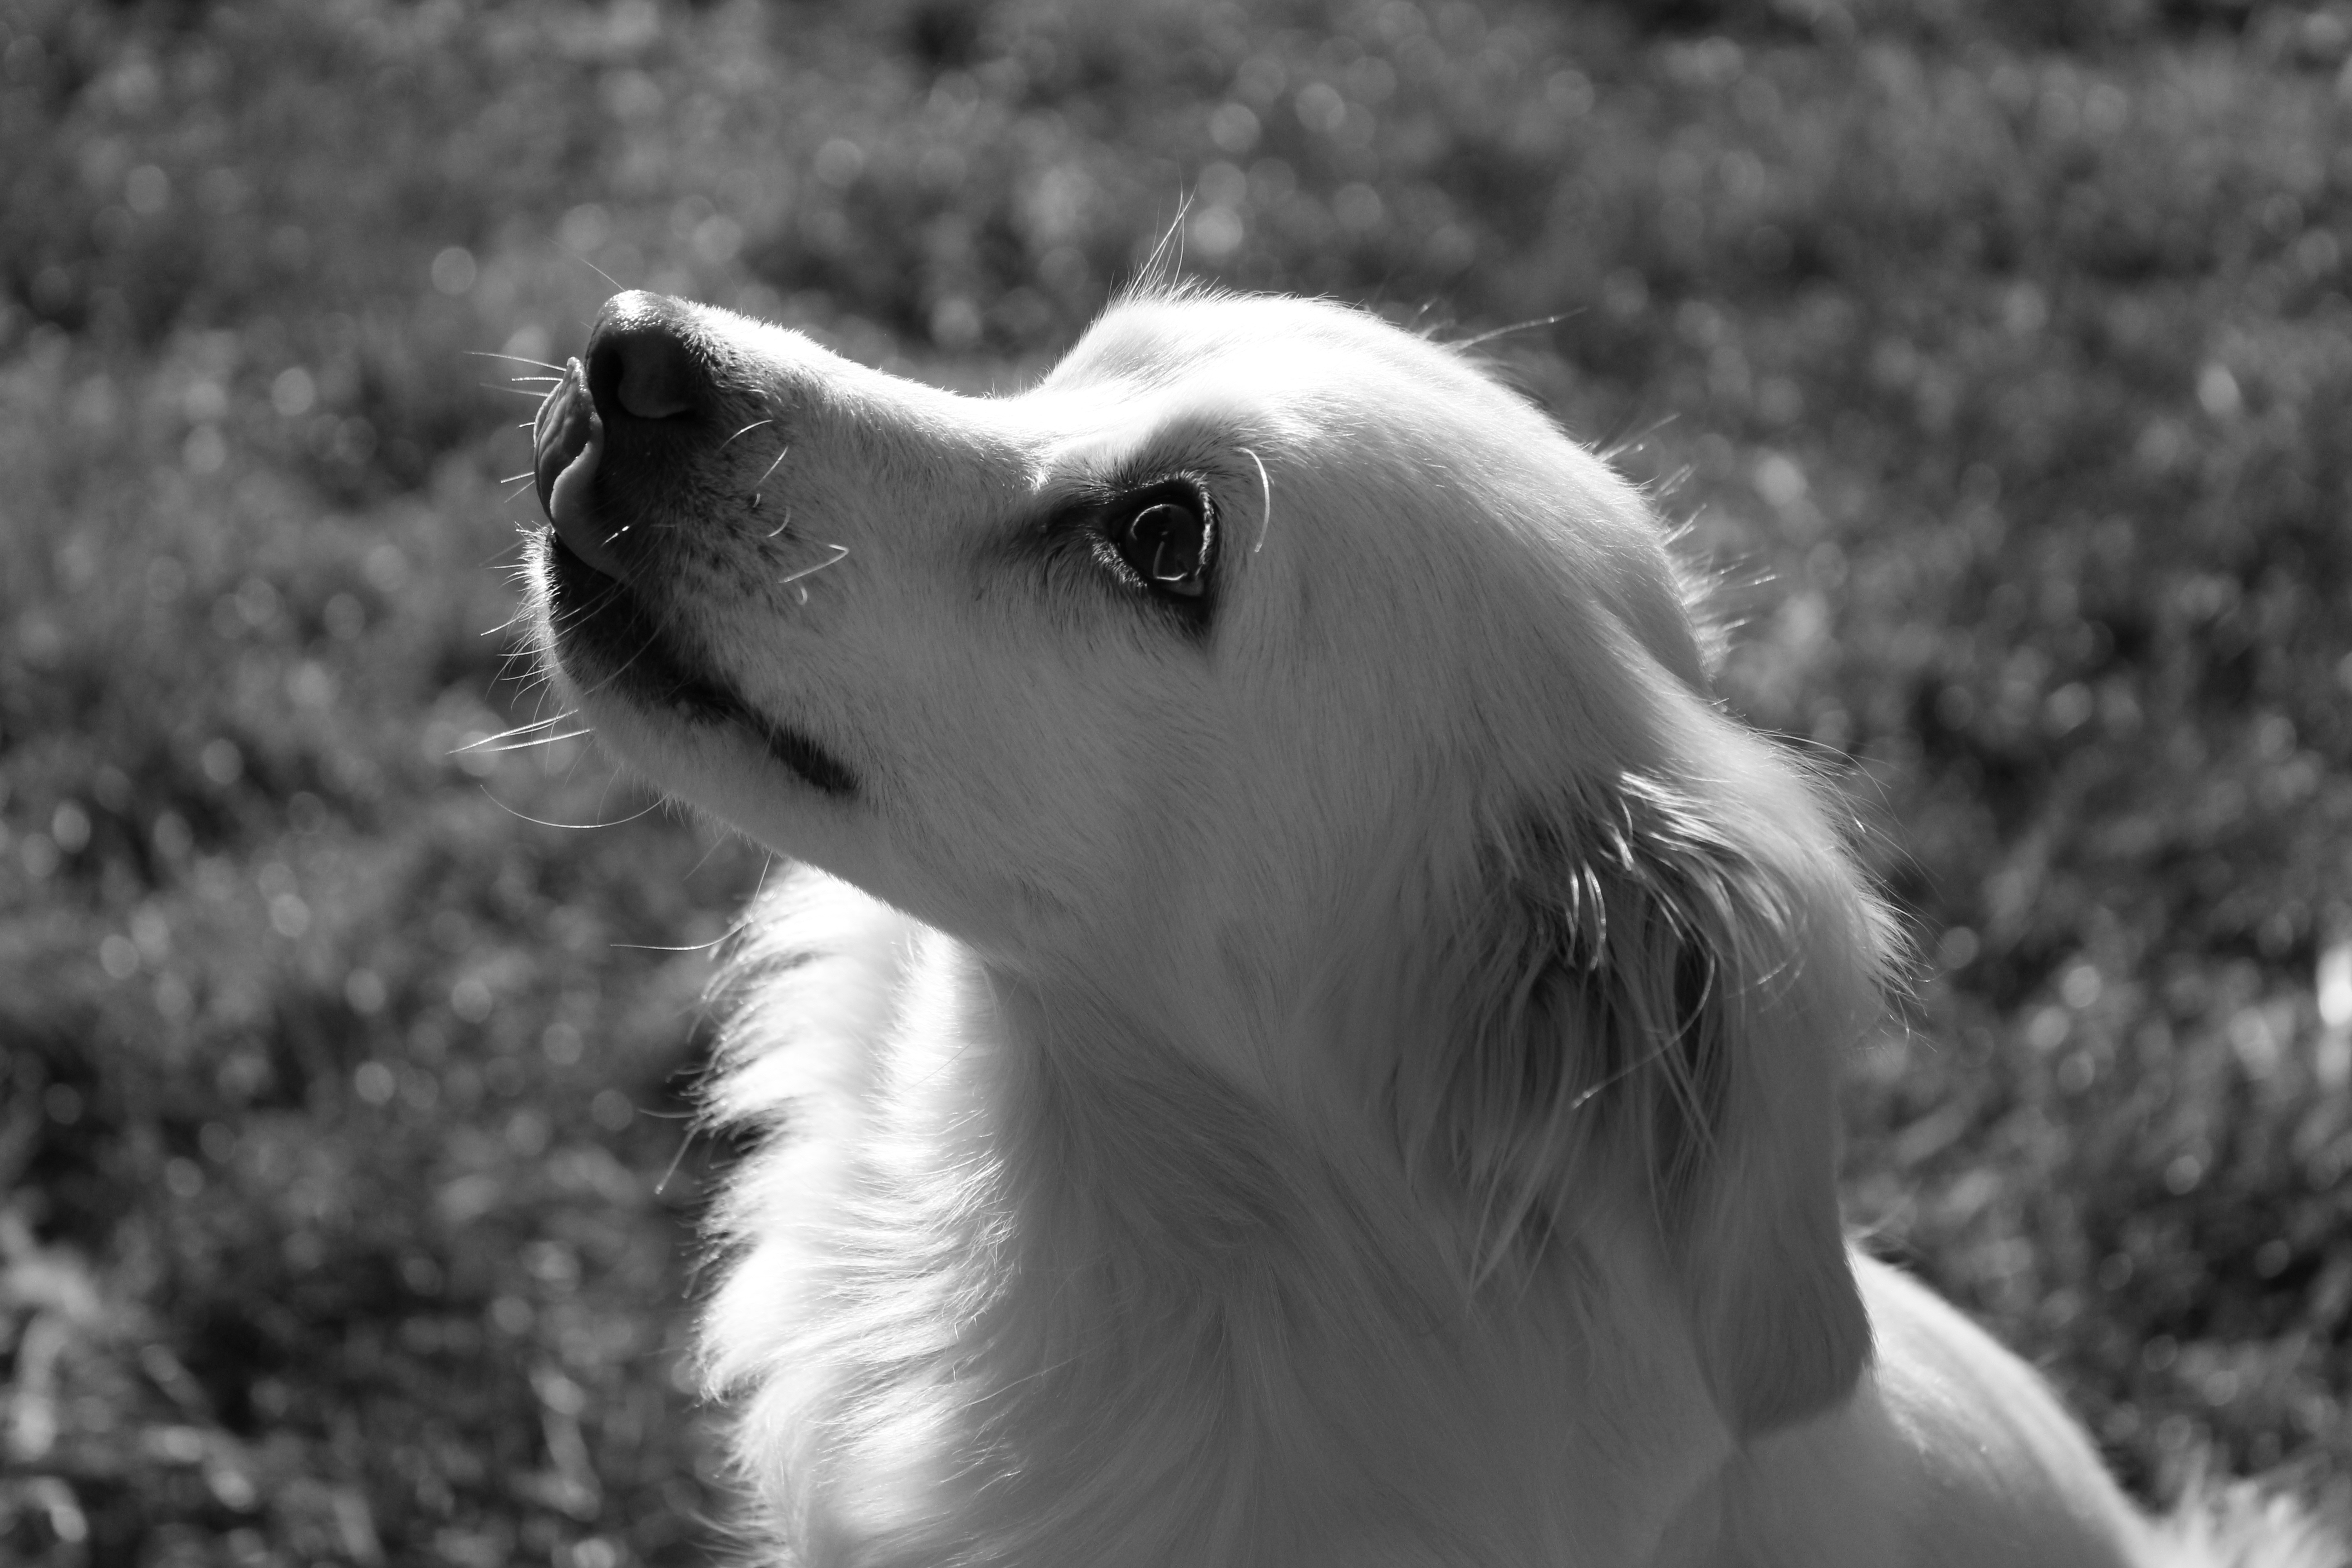
black and white, white, puppy, dog, animal, cute, canine, pet, mammal, black, monochrome, nose, golden retriever, vertebrate, adorable, retriever, cute dog, monochrome photography, dog like mammal